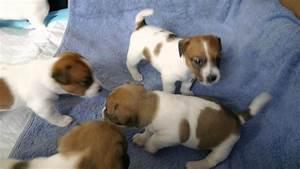
dog